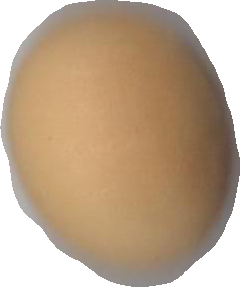
Variety: Grobogan